Steve Backshall

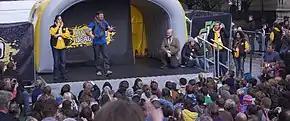
Backshall in 2010

In 2003, he moved to BBC's "The Really Wild Show". In his first series, he travelled up Australia's east coast from Tasmania to Cape Tribulation. In the next series, he travelled around Central America, the Galapagos, and then Southern Africa for the final series in 2006. He competed with fellow naturalist Nick Baker in a series of wildlife challenges. After four years, "The Really Wild Show" was axed so he joined the BBC Natural History Unit's expedition team.